All the Dead Ones

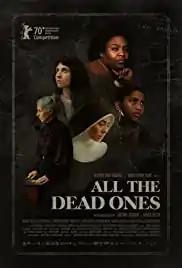
Theatrical release poster

All the Dead Ones is a 2020 drama film directed by Caetano Gotardo and Marco Dutra. Starring Mawusi Tulani, Clarissa Kiste, Thaia Perez,Thomás Aquino and Leonor Silveira.